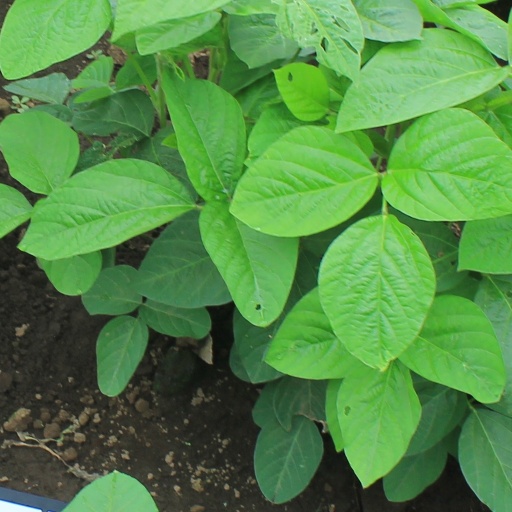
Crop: soybean